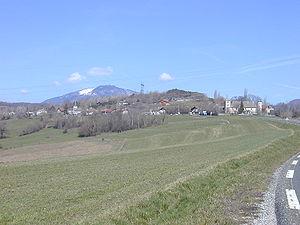
Vue générale de Vanzy, chef-lieu (F-74270) et château de la Fléchère
Vanzy est une commune française située dans le département de la Haute-Savoie, en région Auvergne-Rhône-Alpes.